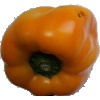
Label: yellow_pepper